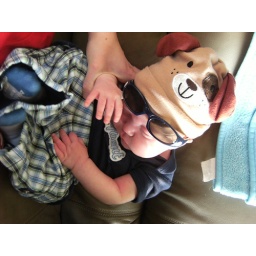
passed out in the dog hat and sun glasses